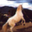
Label: horse